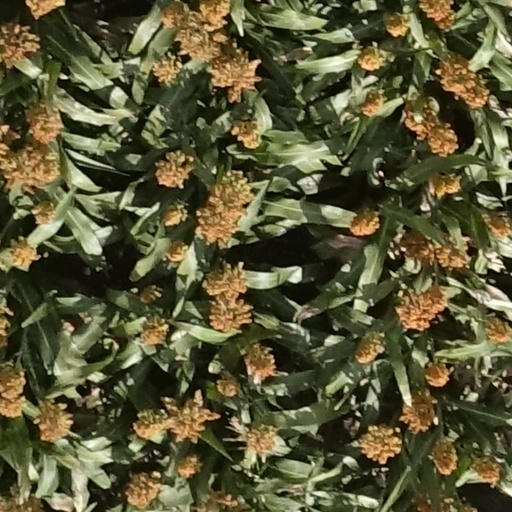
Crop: sorghum